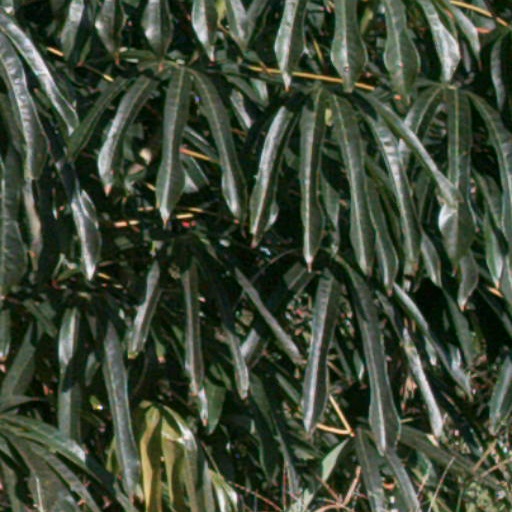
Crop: cassava